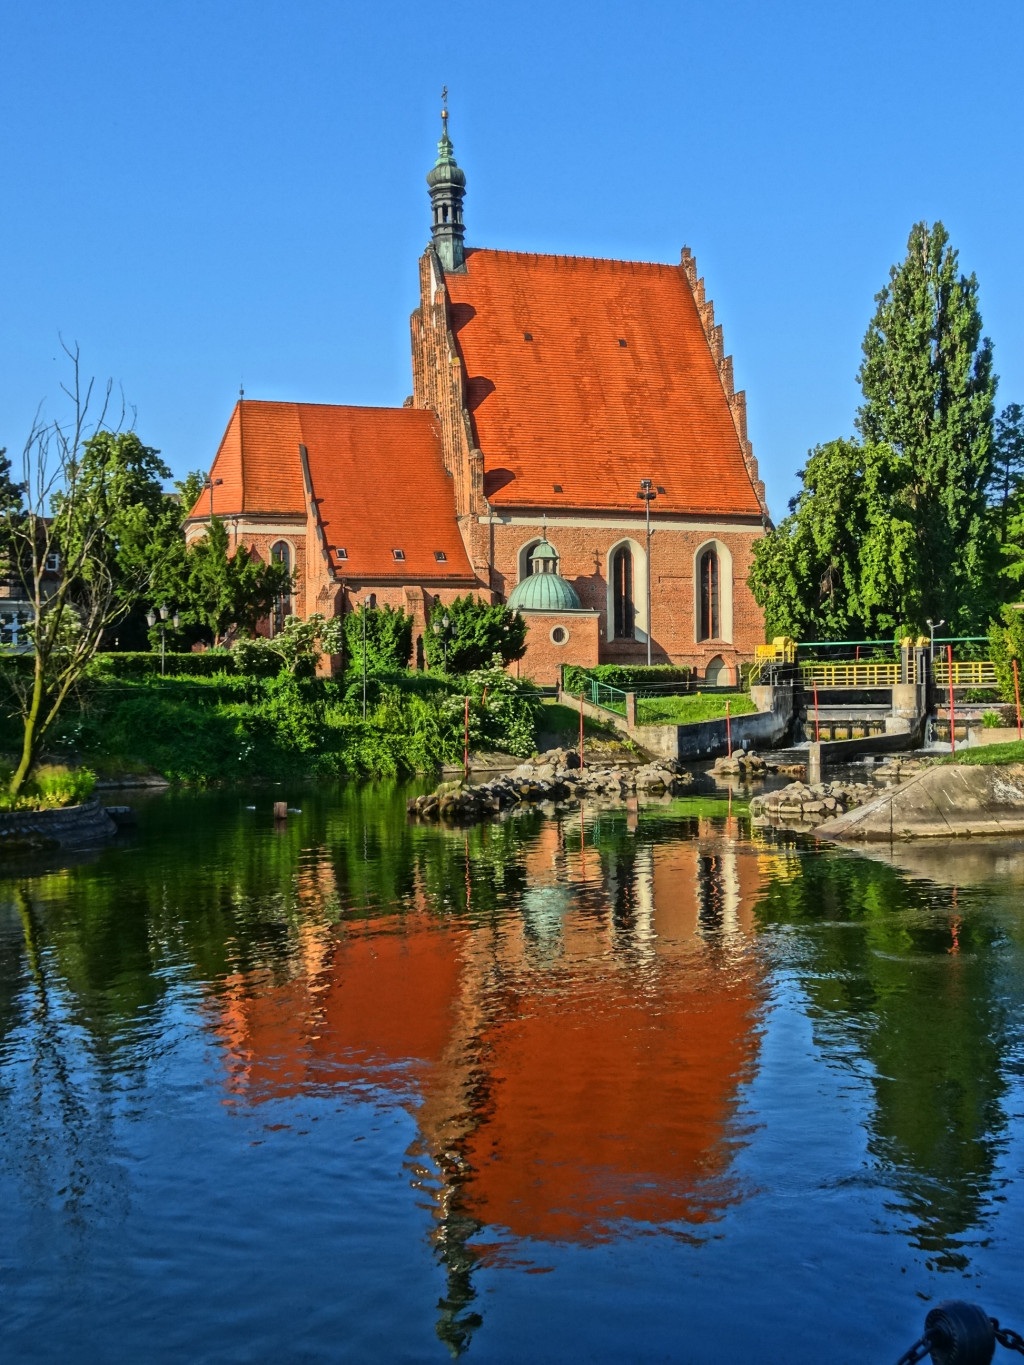
tree, house, flower, lake, building, chateau, river, village, pond, reflection, facade, church, cathedral, historic, waterfront, waterway, place of worship, religious, poland, estate, rural area, bydgoszcz